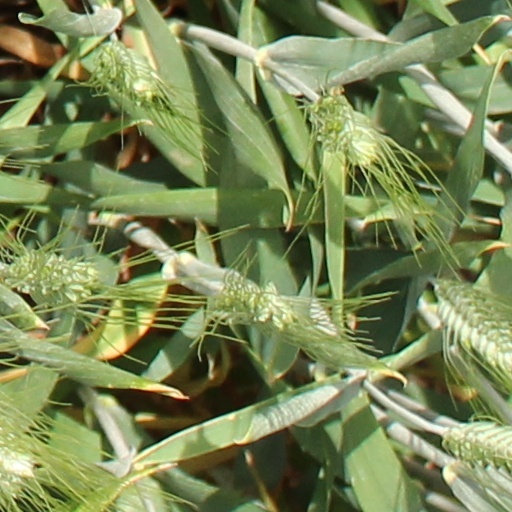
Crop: wheat